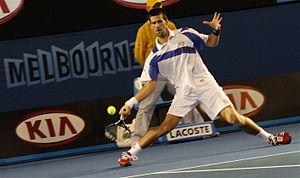
Cet article traite des différents résultats obtenus par Novak Djokovic, joueur de tennis serbe. À ce jour, Djokovic a remporté quatre-vingt titres ATP en simple dont dix-sept tournois du Grand Chelem, cinq Masters et trente-cinq Masters 1000 dont il est co-recordman avec Rafael Nadal. Il a également remporté la médaille de bronze aux Jeux olympiques de Pékin en 2008, la Coupe Davis 2010, l'ATP Cup 2020 et a passé 283 semaines à la place de numéro 1 mondial.